Palm Springs, California

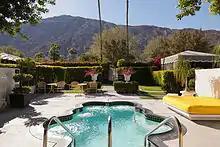
The San Jacinto Mountains border Palm Springs to the west.

McCallum, who had brought his ill son to the dry climate for health, brought in irrigation advocate Dr. Oliver Wozencroft and engineer J. P. Lippincott to help construct a canal from the Whitewater River to fruit orchards on his property. He also asked Dr. Welwood Murray to establish a hotel across the street from his residence. Murray did so in 1886 (he later became a famous horticulturalist). The crops and irrigation systems suffered flooding in 1893 from record rainfall, and then an 11-year drought (1894–1905) caused further damage.